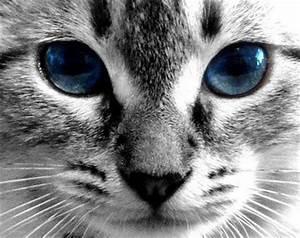
cat